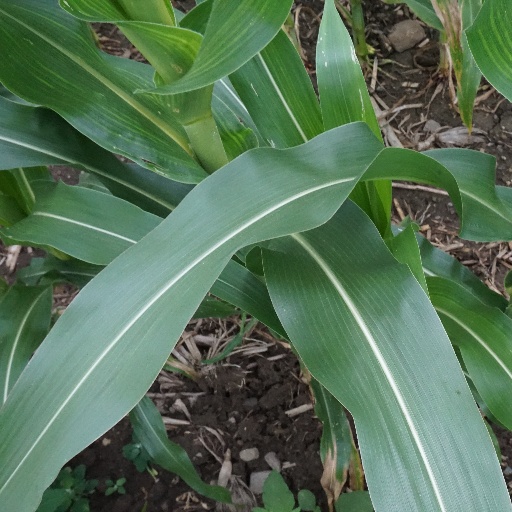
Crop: maize; corn